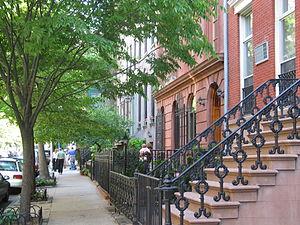
Clement Clarke Moore, né le 15 juillet 1779 à Manhattan et mort le 10 juillet 1863 à Newport, est un protestant professeur de théologie et de littérature grecque et orientale, ainsi qu'un poète.